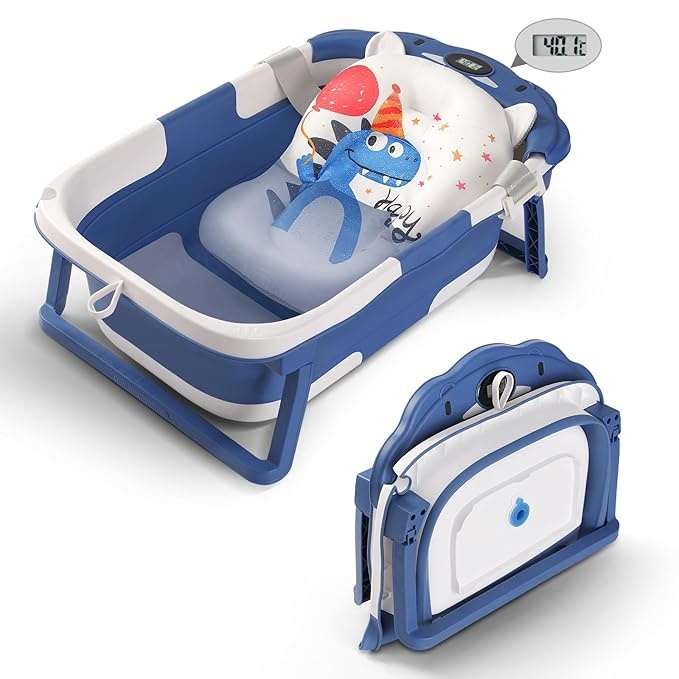
Baby Bathtub,Collapsible Baby Bath Tub with Thermometer & Soft Floating Cushion,Portable Travel Baby Bathtubs for Newborns to Toddlers 0-36 Months(Bear Blue)
About This 【Foldable Design】Want to save space? Our collapsible baby bathtub can help you easily fold to a thickness of less than 4 inches in just two steps, whether it is a corner of the bathroom at home, or a hotel on a trip, you can create an exclusive bath space for your baby anytime, anywhere, without taking up too much valuable space, and the storage is super worry-free. Suitable for babies aged 0-36 months, it is the perfect choice for parents 【Intelligent Temperature Monitoring】On the basis of the function of ordinary bathtubs, we have upgraded and equipped with real-time temperature sensors to ensure that the water temperature is always in the most suitable range for the baby's body, effectively avoiding the risk of scalding or cold, and the wrap-around temperature locking system minimizes heat loss and gives the baby the most intimate care 【Removable and Comfortable Cushions】Baby bathtub is equipped with soft and removable cushions, carefully designed according to the curves of the baby's body, providing comfortable cushioning for the baby's delicate head and back, we have designed a cute dinosaur pattern cushion for the baby, which can be attached to the water surface so that the baby will not cry and make trouble, and is not only used for bathing, but also can be used as a diaper mat and swaddling clothes 【High-Quality Materials, Stable Support】Made of high-quality PP+TPE materials, non-toxic, odorless and environmentally friendly high-quality materials, friendly to the baby's skin, so that parents can rest assured, the bottom of the bathtub is supported by four corners to enhance the structural stability to prevent rollover, the connection is tight and strong, after many folding, use tests, not easy to deform and damage, accompany the baby's growth at multiple stages, long-lasting 【Thoughtful Design In Many Places】Our drains are designed with easy-to-pull rubber plugs, making it easy to drain water without having to move the baby tub. The edge is designed with a shower placement mouth, so you don't have to worry about having nowhere to place the shower when taking a bath, the corners are rounded and polished, and there is no sharp protrusion, creating a safe and comfortable bathing environment for the baby in all directions. Please note: bathtub and mats should be left to Overview Color : Blue Brand : RURING Manufacturer : RURING
Brand: RURING
Category: Baby & Toddler > Baby Bathing > Baby Bathtubs & Bath Seats > Bathtubs